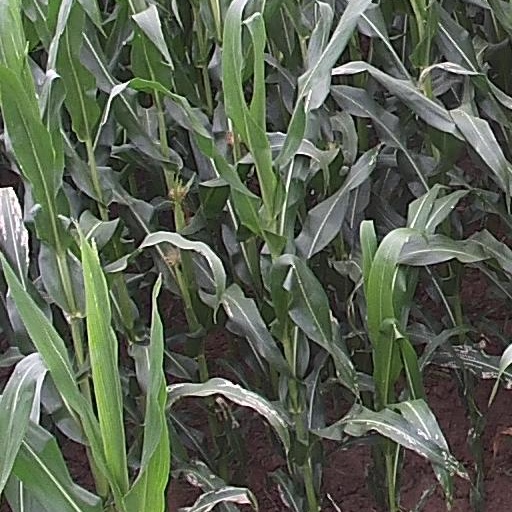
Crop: maize; corn